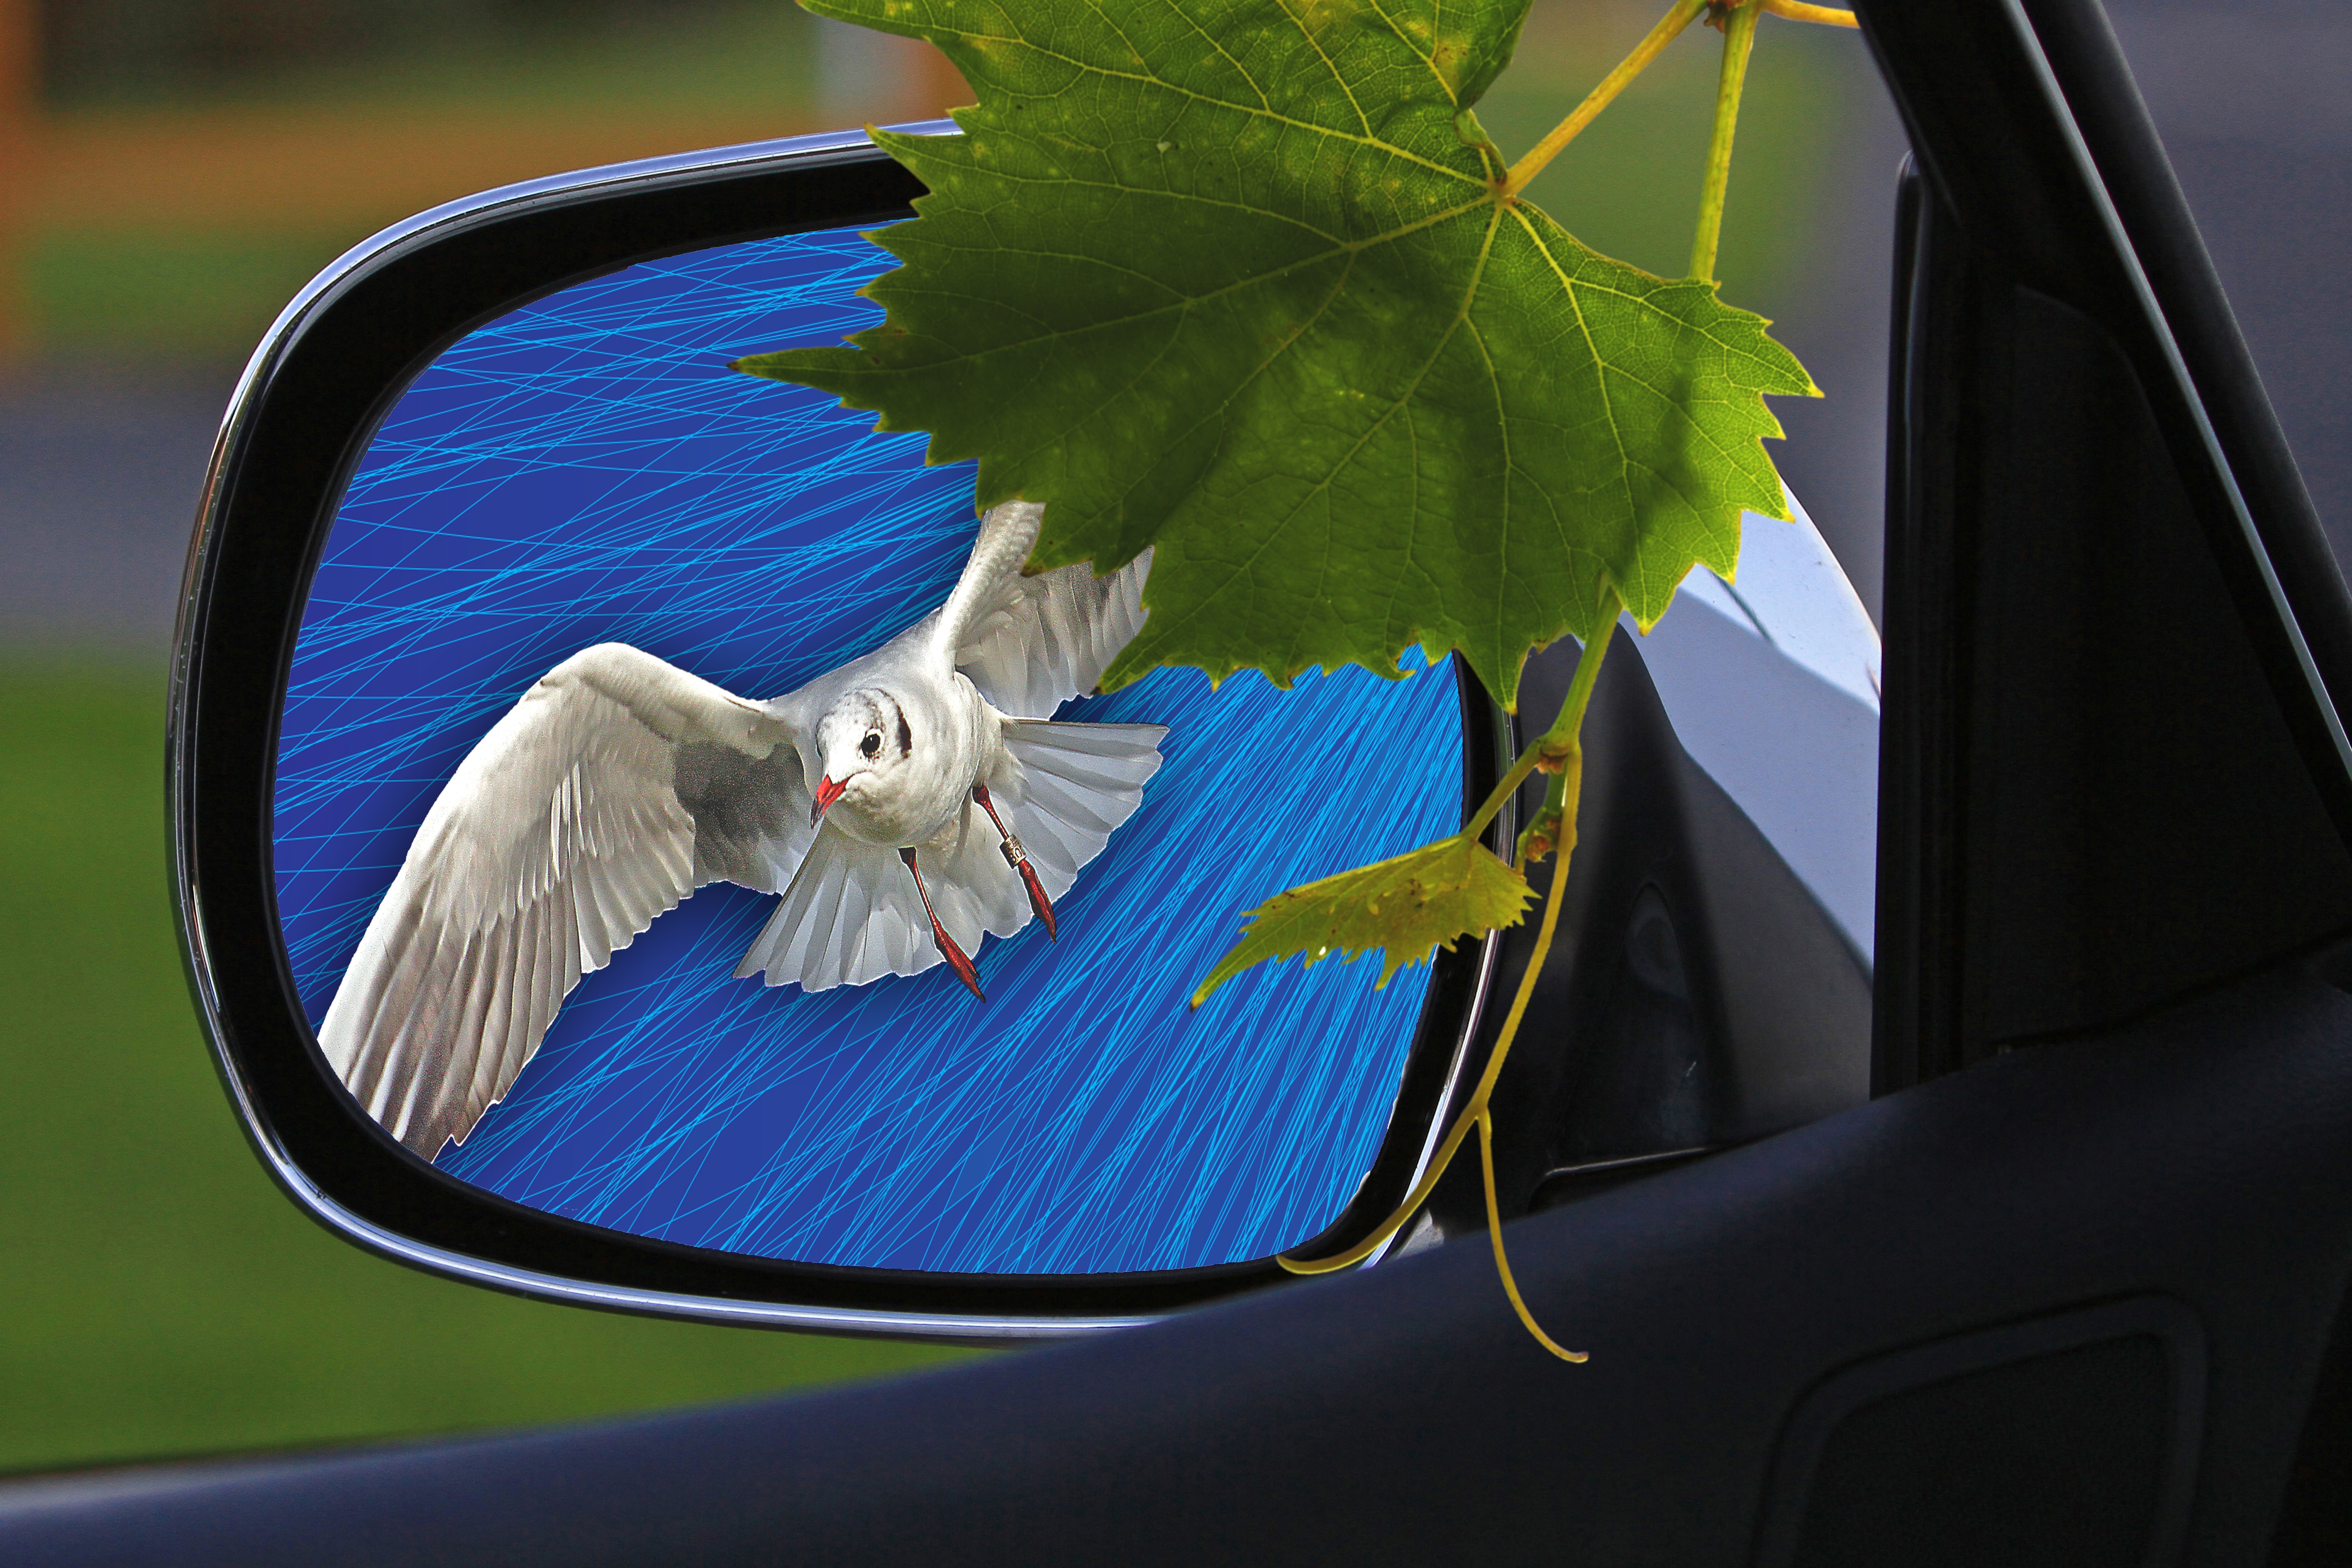
bird, wing, car, wheel, window, glass, foliage, green, reflection, blue, car mirror, assembly, wallpaper, mirrored, imagination, abstraction, the background, white bird, rearview mirror, virtuoso technique and great, hint, grape leaf, automotive exterior